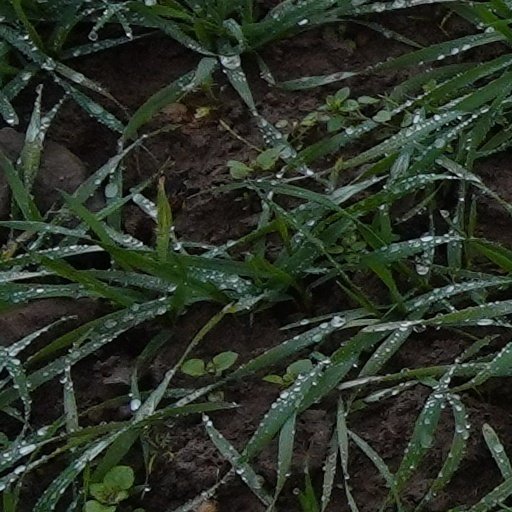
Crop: wheat